Neptune

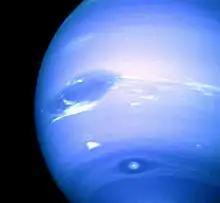
The Great Dark Spot (top), Scooter (middle white cloud), and the Small Dark Spot (bottom), with contrast exaggerated

In the wake of the discovery, there was a nationalistic rivalry between the French and the British over who deserved credit for the discovery. Eventually, an international consensus emerged that Le Verrier and Adams deserved joint credit. Since 1966, Dennis Rawlins has questioned the credibility of Adams's claim to co-discovery, and the issue was re-evaluated by historians with the return in 1998 of the "Neptune papers" (historical documents) to the Royal Observatory, Greenwich.